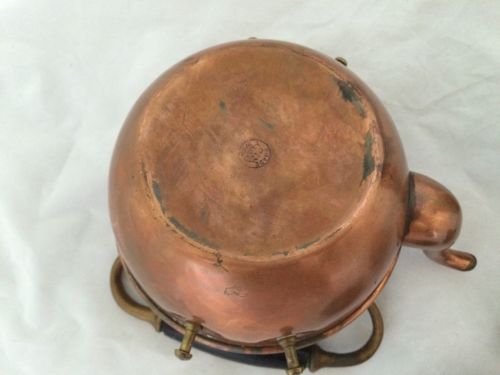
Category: kettle